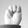
ASL letter: M